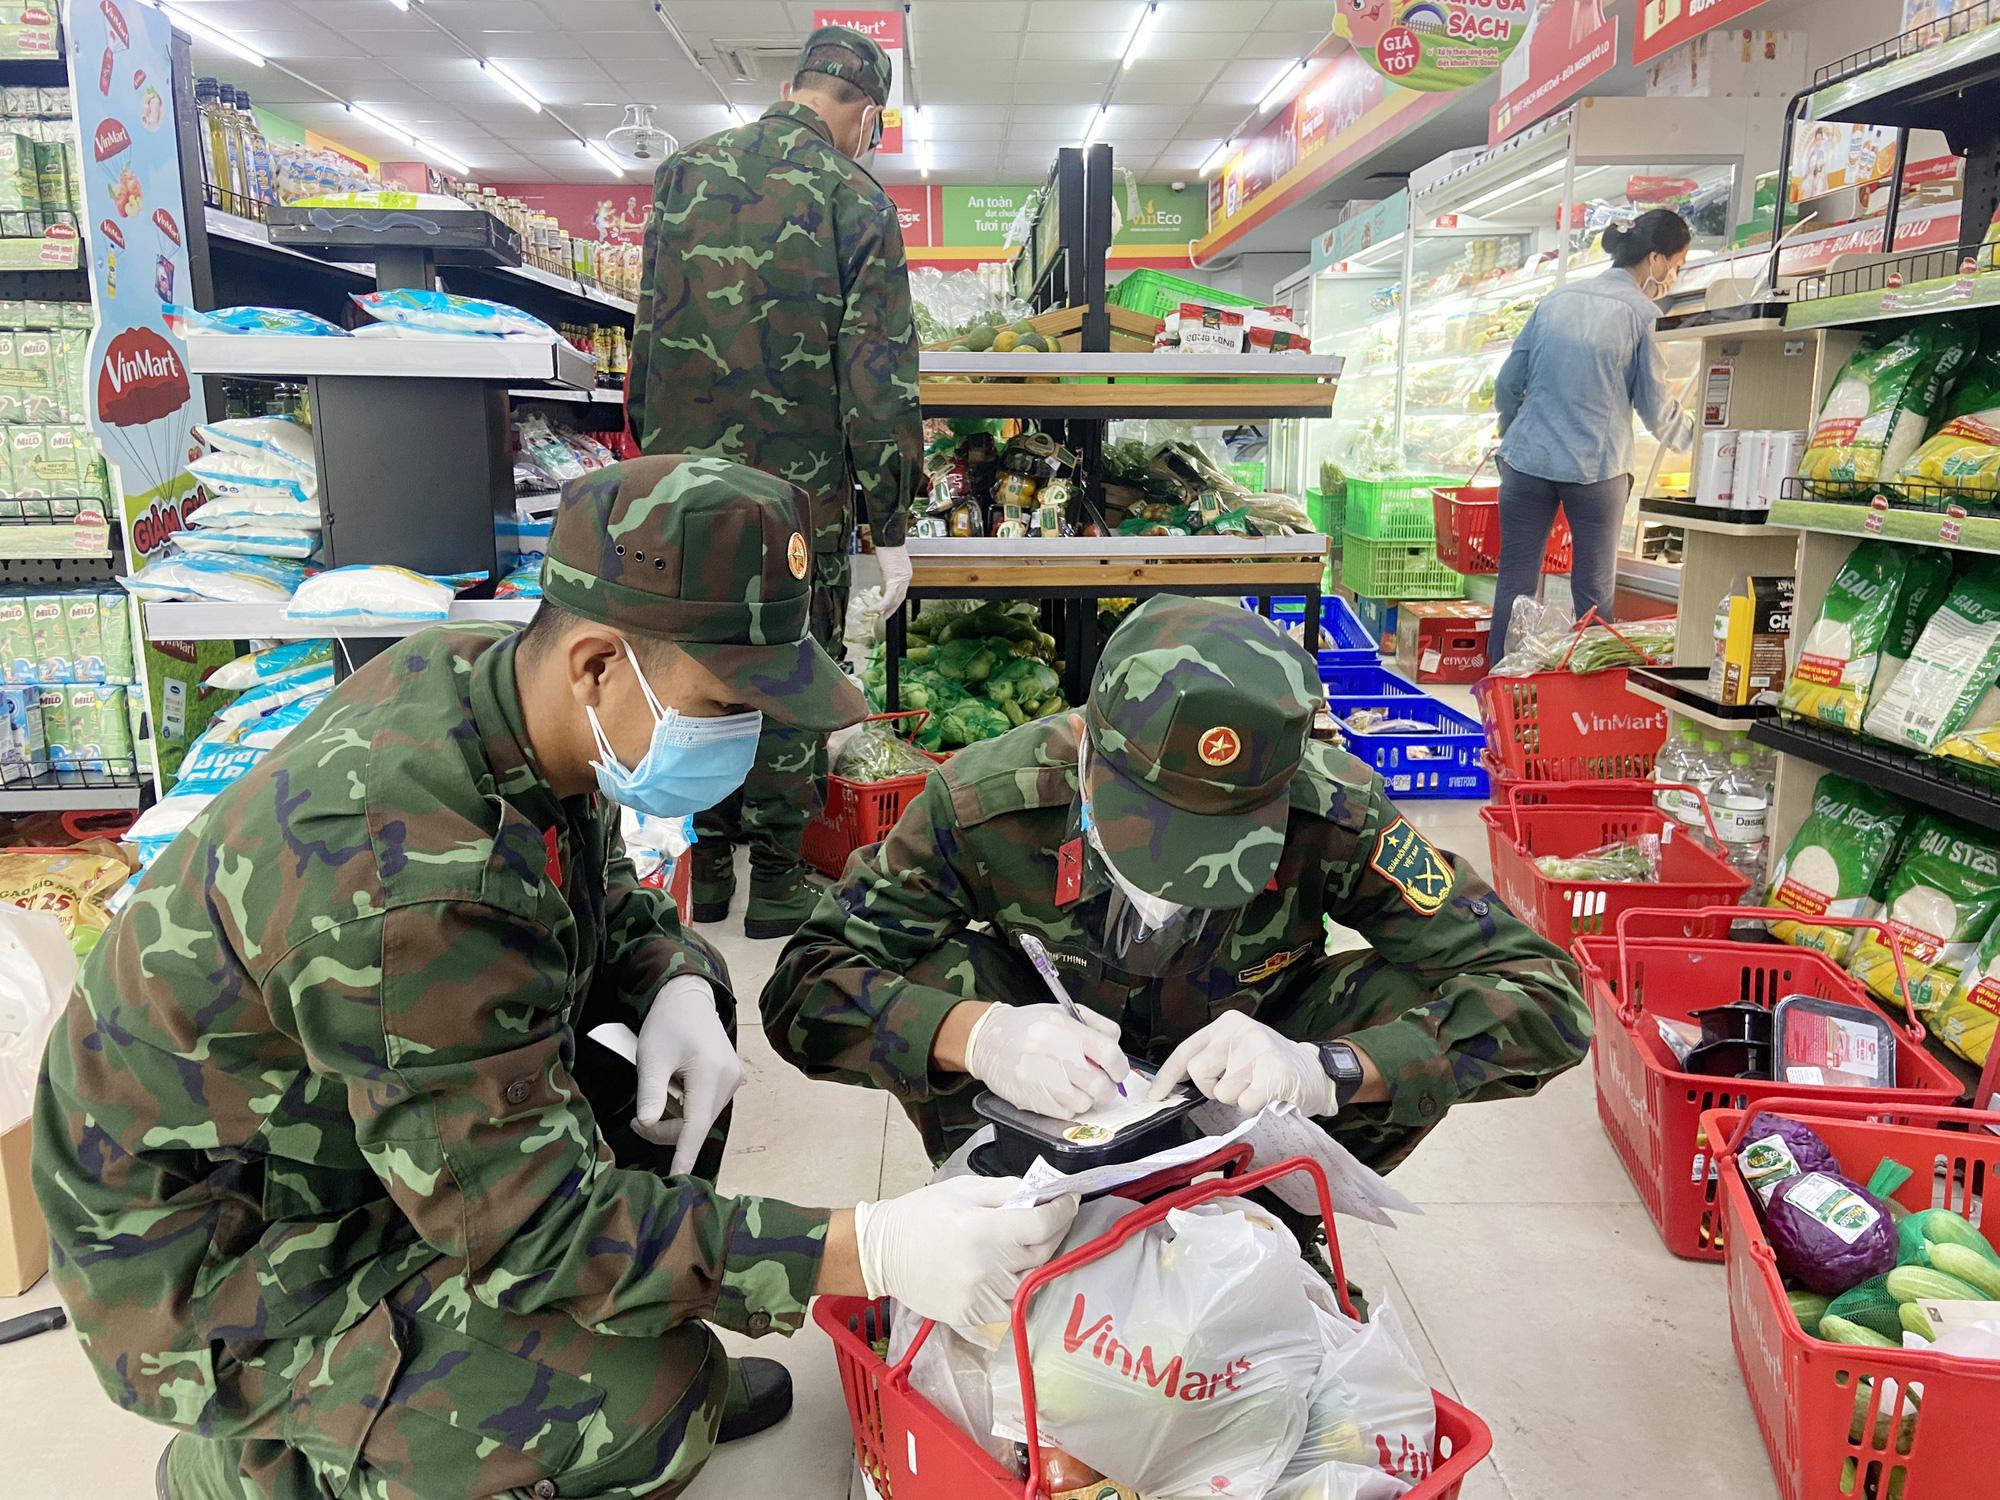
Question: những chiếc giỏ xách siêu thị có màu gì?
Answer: những chiếc giỏ xách có màu đỏ